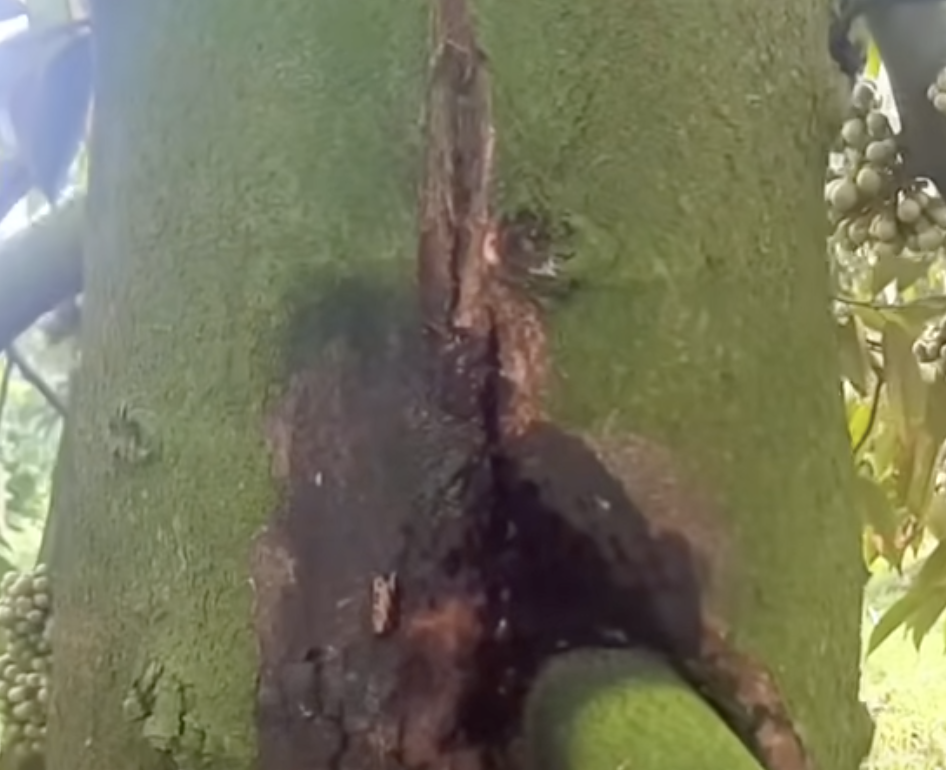
Label: stem_cracking_ gummosis